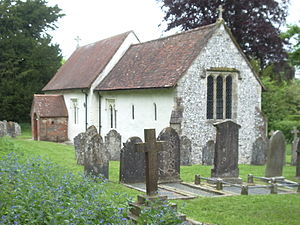
Ashley (Test Valley)
St Mary's Church i Ashley.
Ashley er en landsby og civil parish i Test Valley-distriktet i Hampshire, England. Den ligger 13 km vest for Winchester. Den nærmeste by er Stockbridge, der ligger 4,2 km mod nordvest. Ved en folktetælling i 2001 boede der 72 personer i sognet. I byen ligger jordvoldene fra Ashley Castle, der blev grundlagt i 1100-tallet, og St Mary's Church, der ligeledes blev grundlagt i 1100-tallet og i dag er en listed building af anden grad.